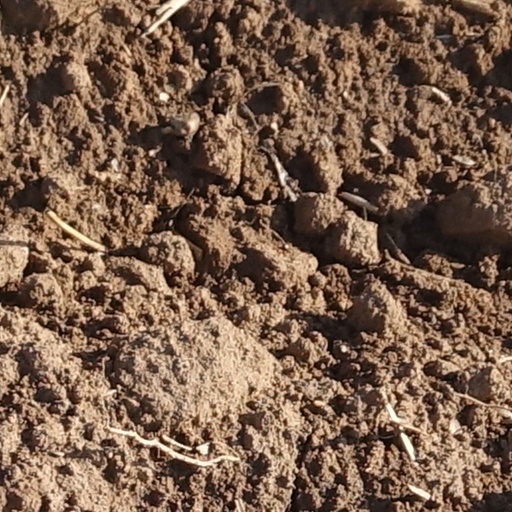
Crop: wheat